Piton

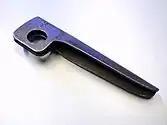

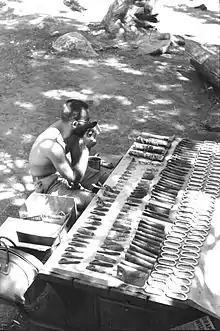
1960s-era pitons, including: knifeblades, lost arrows, bugaboos, ring angles, and bongs

A piton (also called pin or peg) in big wall climbing and in aid climbing is a metal spike (usually steel) that is driven into a crack or seam in the climbing surface using a climbing hammer, and which acts as an anchor for protecting the climber from falling or to assist progress in aid climbing. Pitons are equipped with an eye hole or a ring to which a carabiner is attached; the carabiner can then be directly or indirectly connected to a climbing rope.